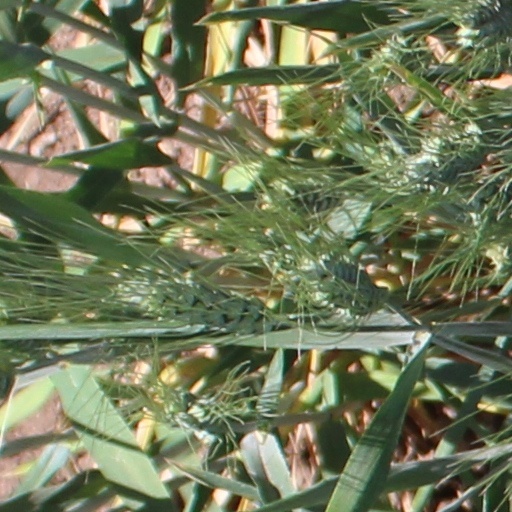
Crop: wheat